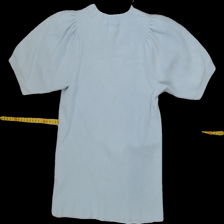
View: back
Type: Shirt
Category: Ladies
Brand: Holly and Whyte (Lindex)
Colors: Blue
Material: 76%viscose 24%polyester
Size: M
Trend: No trend
Stains: No
Price range: <50
Recommended usage: Reuse